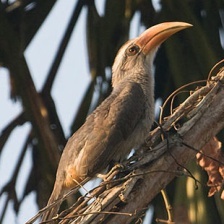
Species: MALABAR HORNBILL
Scientific name: OCYCEROS GRISEUS
ImageNet parent category: hornbill